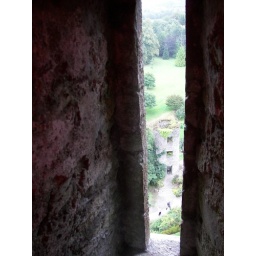
a view out of the tower in blarney castle